List of Armillaria species

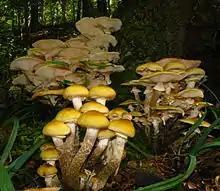
Several groups of shaggy yellowish mushrooms growing on the ground in a forest. Some mushrooms have small convex caps, others with larger expanded caps and a skirt-like ring on the stem.

"Armillaria" is a genus of fungi commonly known as honey mushrooms. First treated by Elias Magnus Fries in 1821, and later assigned generic rank by Friedrich Staude in 1857, "Armillaria" is classified in the family Physalacriaceae of the Agaricales, the gilled mushrooms. The majority of species in "Armillaria" are saprotrophic and live mainly on dead wood, but some are parasites that can cause root and butt rot in over 600 species of woody plants. Some "Armillaria" species form mycorrhizae with orchids; others, such as "A. gallica", "A. mellea", and "A. tabescens", are bioluminescent.